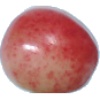
Label: cherry_rainier